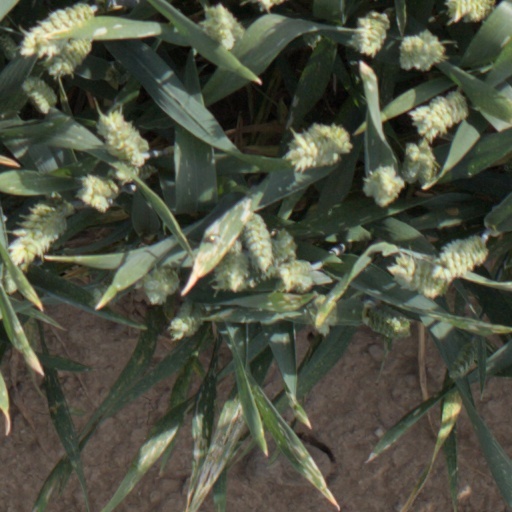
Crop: wheat